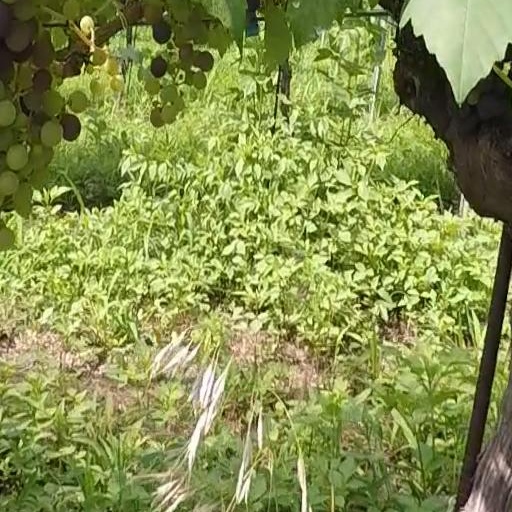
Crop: grape